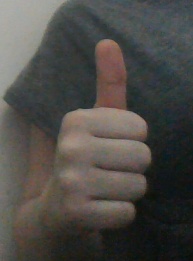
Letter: aleff